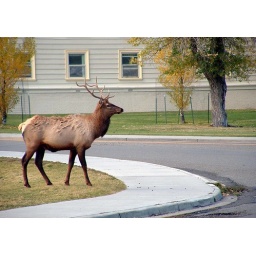
A bull elk crossing the street in Mammoth, Yellowstone